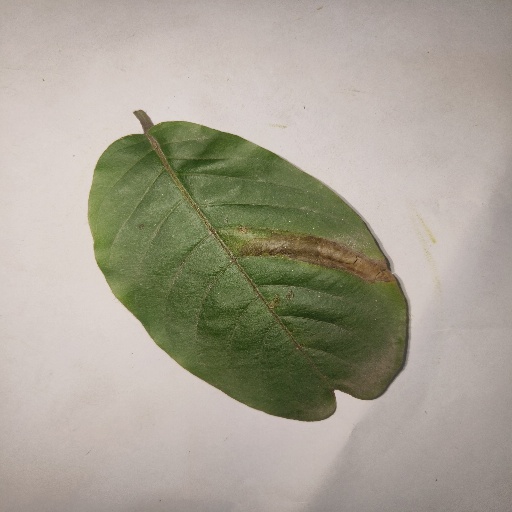
Species: HariTaki
Leaf condition: Bacterial Spot